Reginald Bosworth Smith

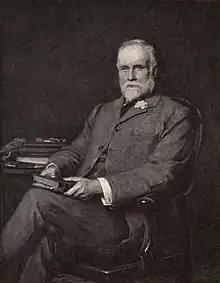
Portrait of Bosworth Smith, photography by John Pouncy of Dorchester

Reginald Bosworth Smith (1839–1908) was an English academic, schoolmaster, man of letters and author.